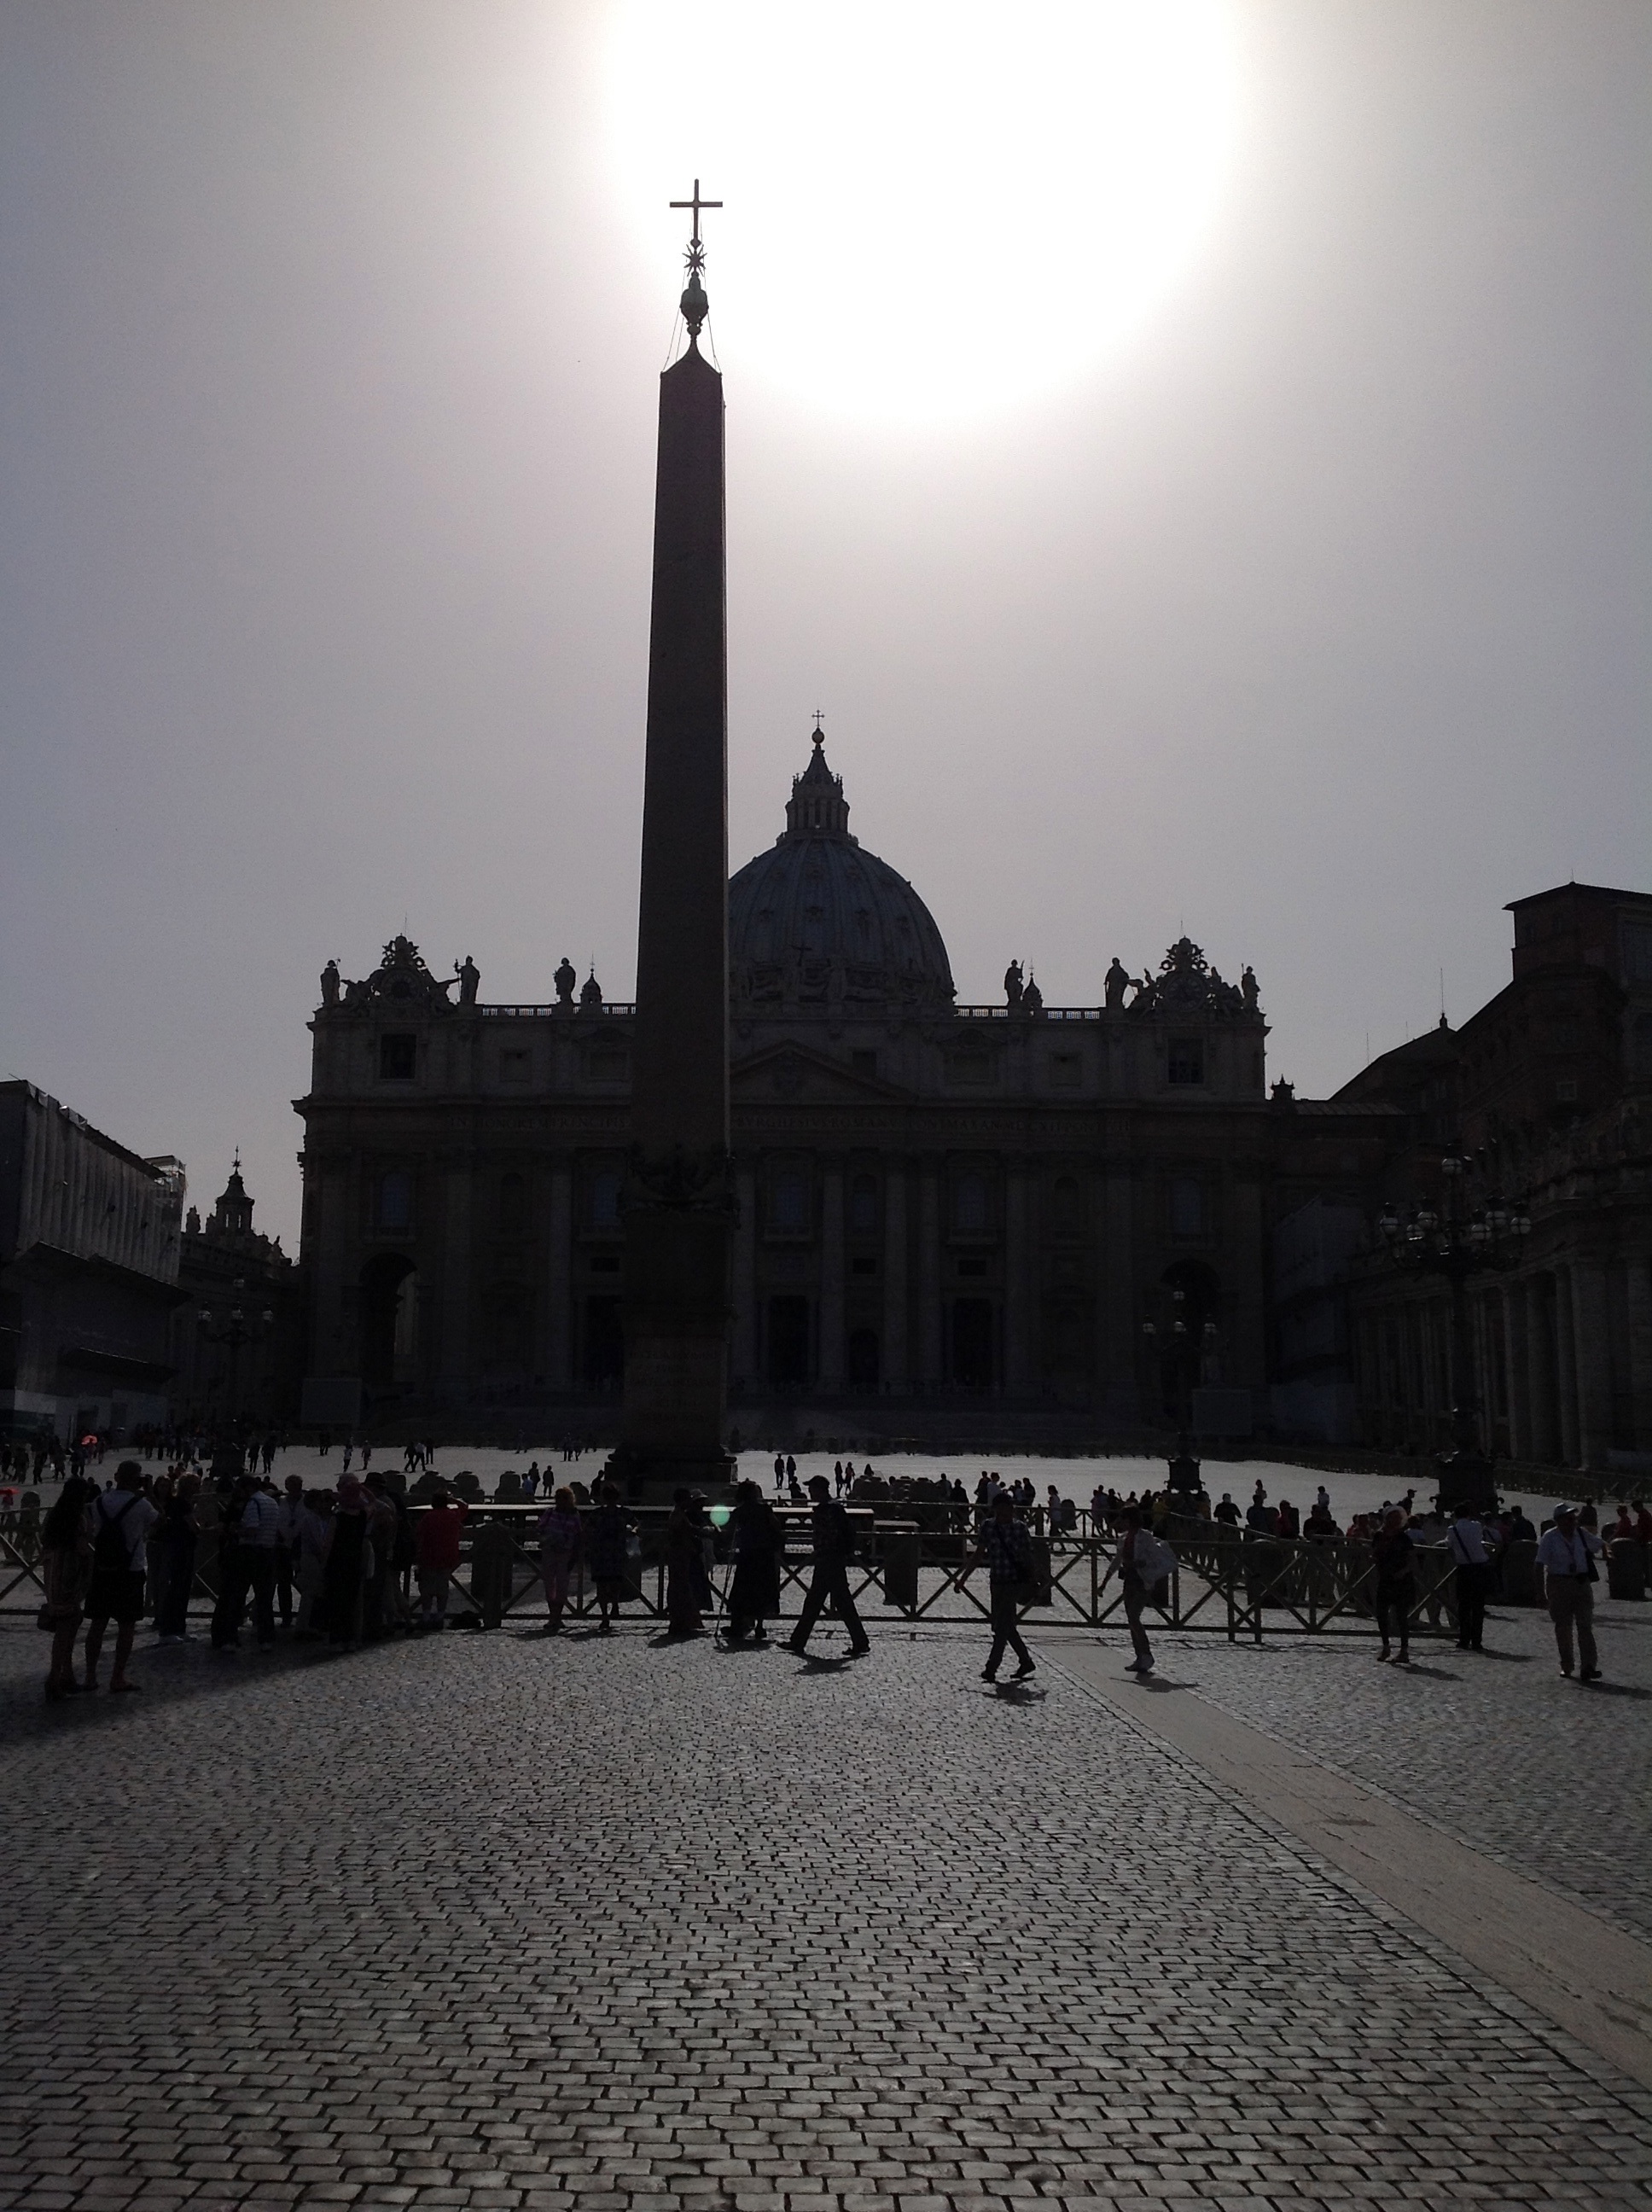
sunset, night, city, monument, cityscape, dusk, evening, tower, landmark, lighting, place of worship, temple, town square, human settlement